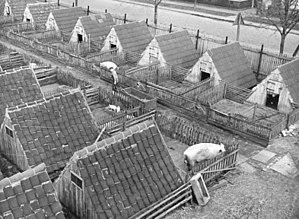
La porcherie ou soue est le local où se tiennent les porcs.